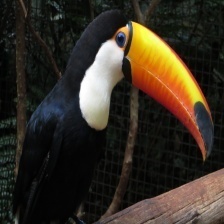
Species: TOUCHAN
Scientific name: RAMPHASTIDAE
ImageNet parent category: toucan